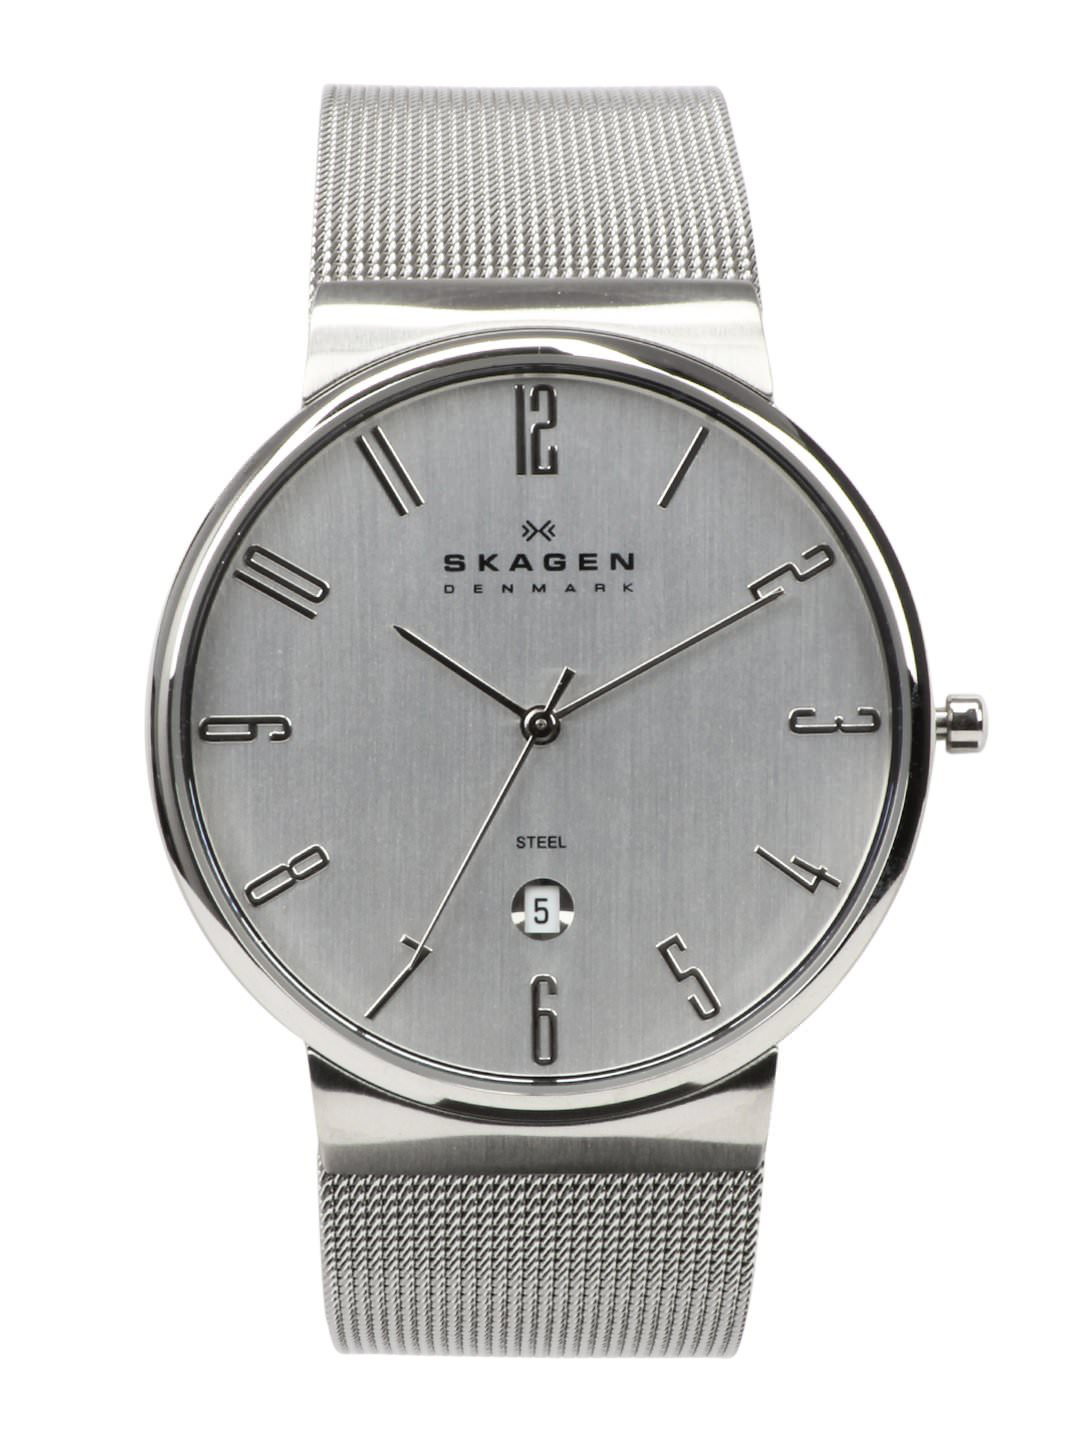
Skagen Men Silver Dial Watch
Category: Accessories / Watches / Watches
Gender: Men
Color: White
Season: Winter 2016
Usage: Casual